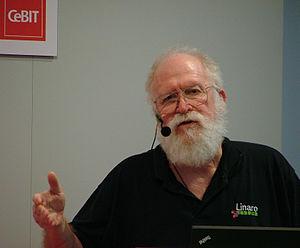
John Hall, surnommé maddog, « chien fou », est le directeur de Linux international, une organisation à but non lucratif qui souhaite promouvoir le système d'exploitation basé sur le noyau Linux.